St Colman's Cathedral, Cobh

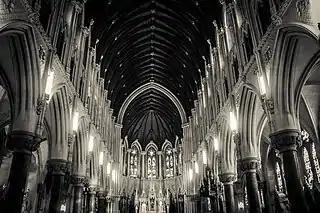
An interior view of the cathedral

The cathedral hosts an aisled nave of seven bays with triforium and clerestory, transepts with eastern chapels, an apsidal chancel, and a tower and spire at the south-west corner of the nave. Red Middleton marble is used in both the shrines and the first confessionals of both aisles; the other confessionals are of red Aberdeen granite.